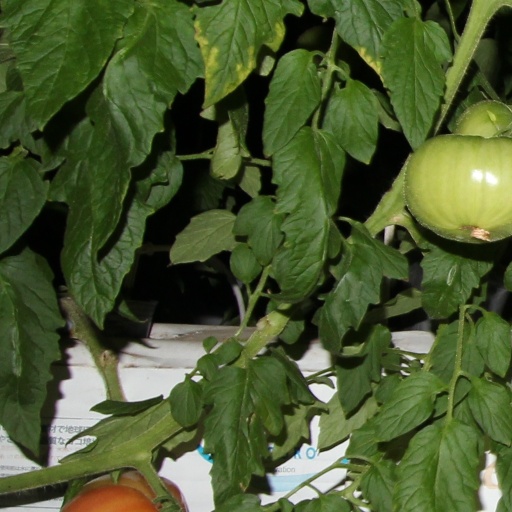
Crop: tomato